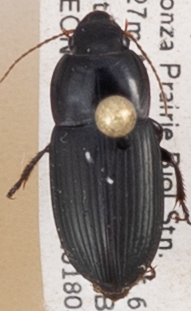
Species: Anisodactylus opaculus
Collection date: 2018-05-24
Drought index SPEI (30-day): -1.238
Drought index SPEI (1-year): -1.28
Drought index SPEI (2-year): -0.51